Skerry's College

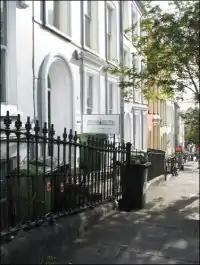
Skerry's/Griffith College Cork, Wellington House, St Patricks Hill, Cork

In 1977, Mrs. McCarthy retired and Messrs. Jeremiah J. Carey and Thomas Carey purchased the goodwill of the College and Mrs Patricia Carey became principal. The premises in South Mall was not for sale, so the directors purchased the building on St. Patrick's Hill which now houses the College. The Taoiseach Jack Lynch presided over the official opening of the new premises.